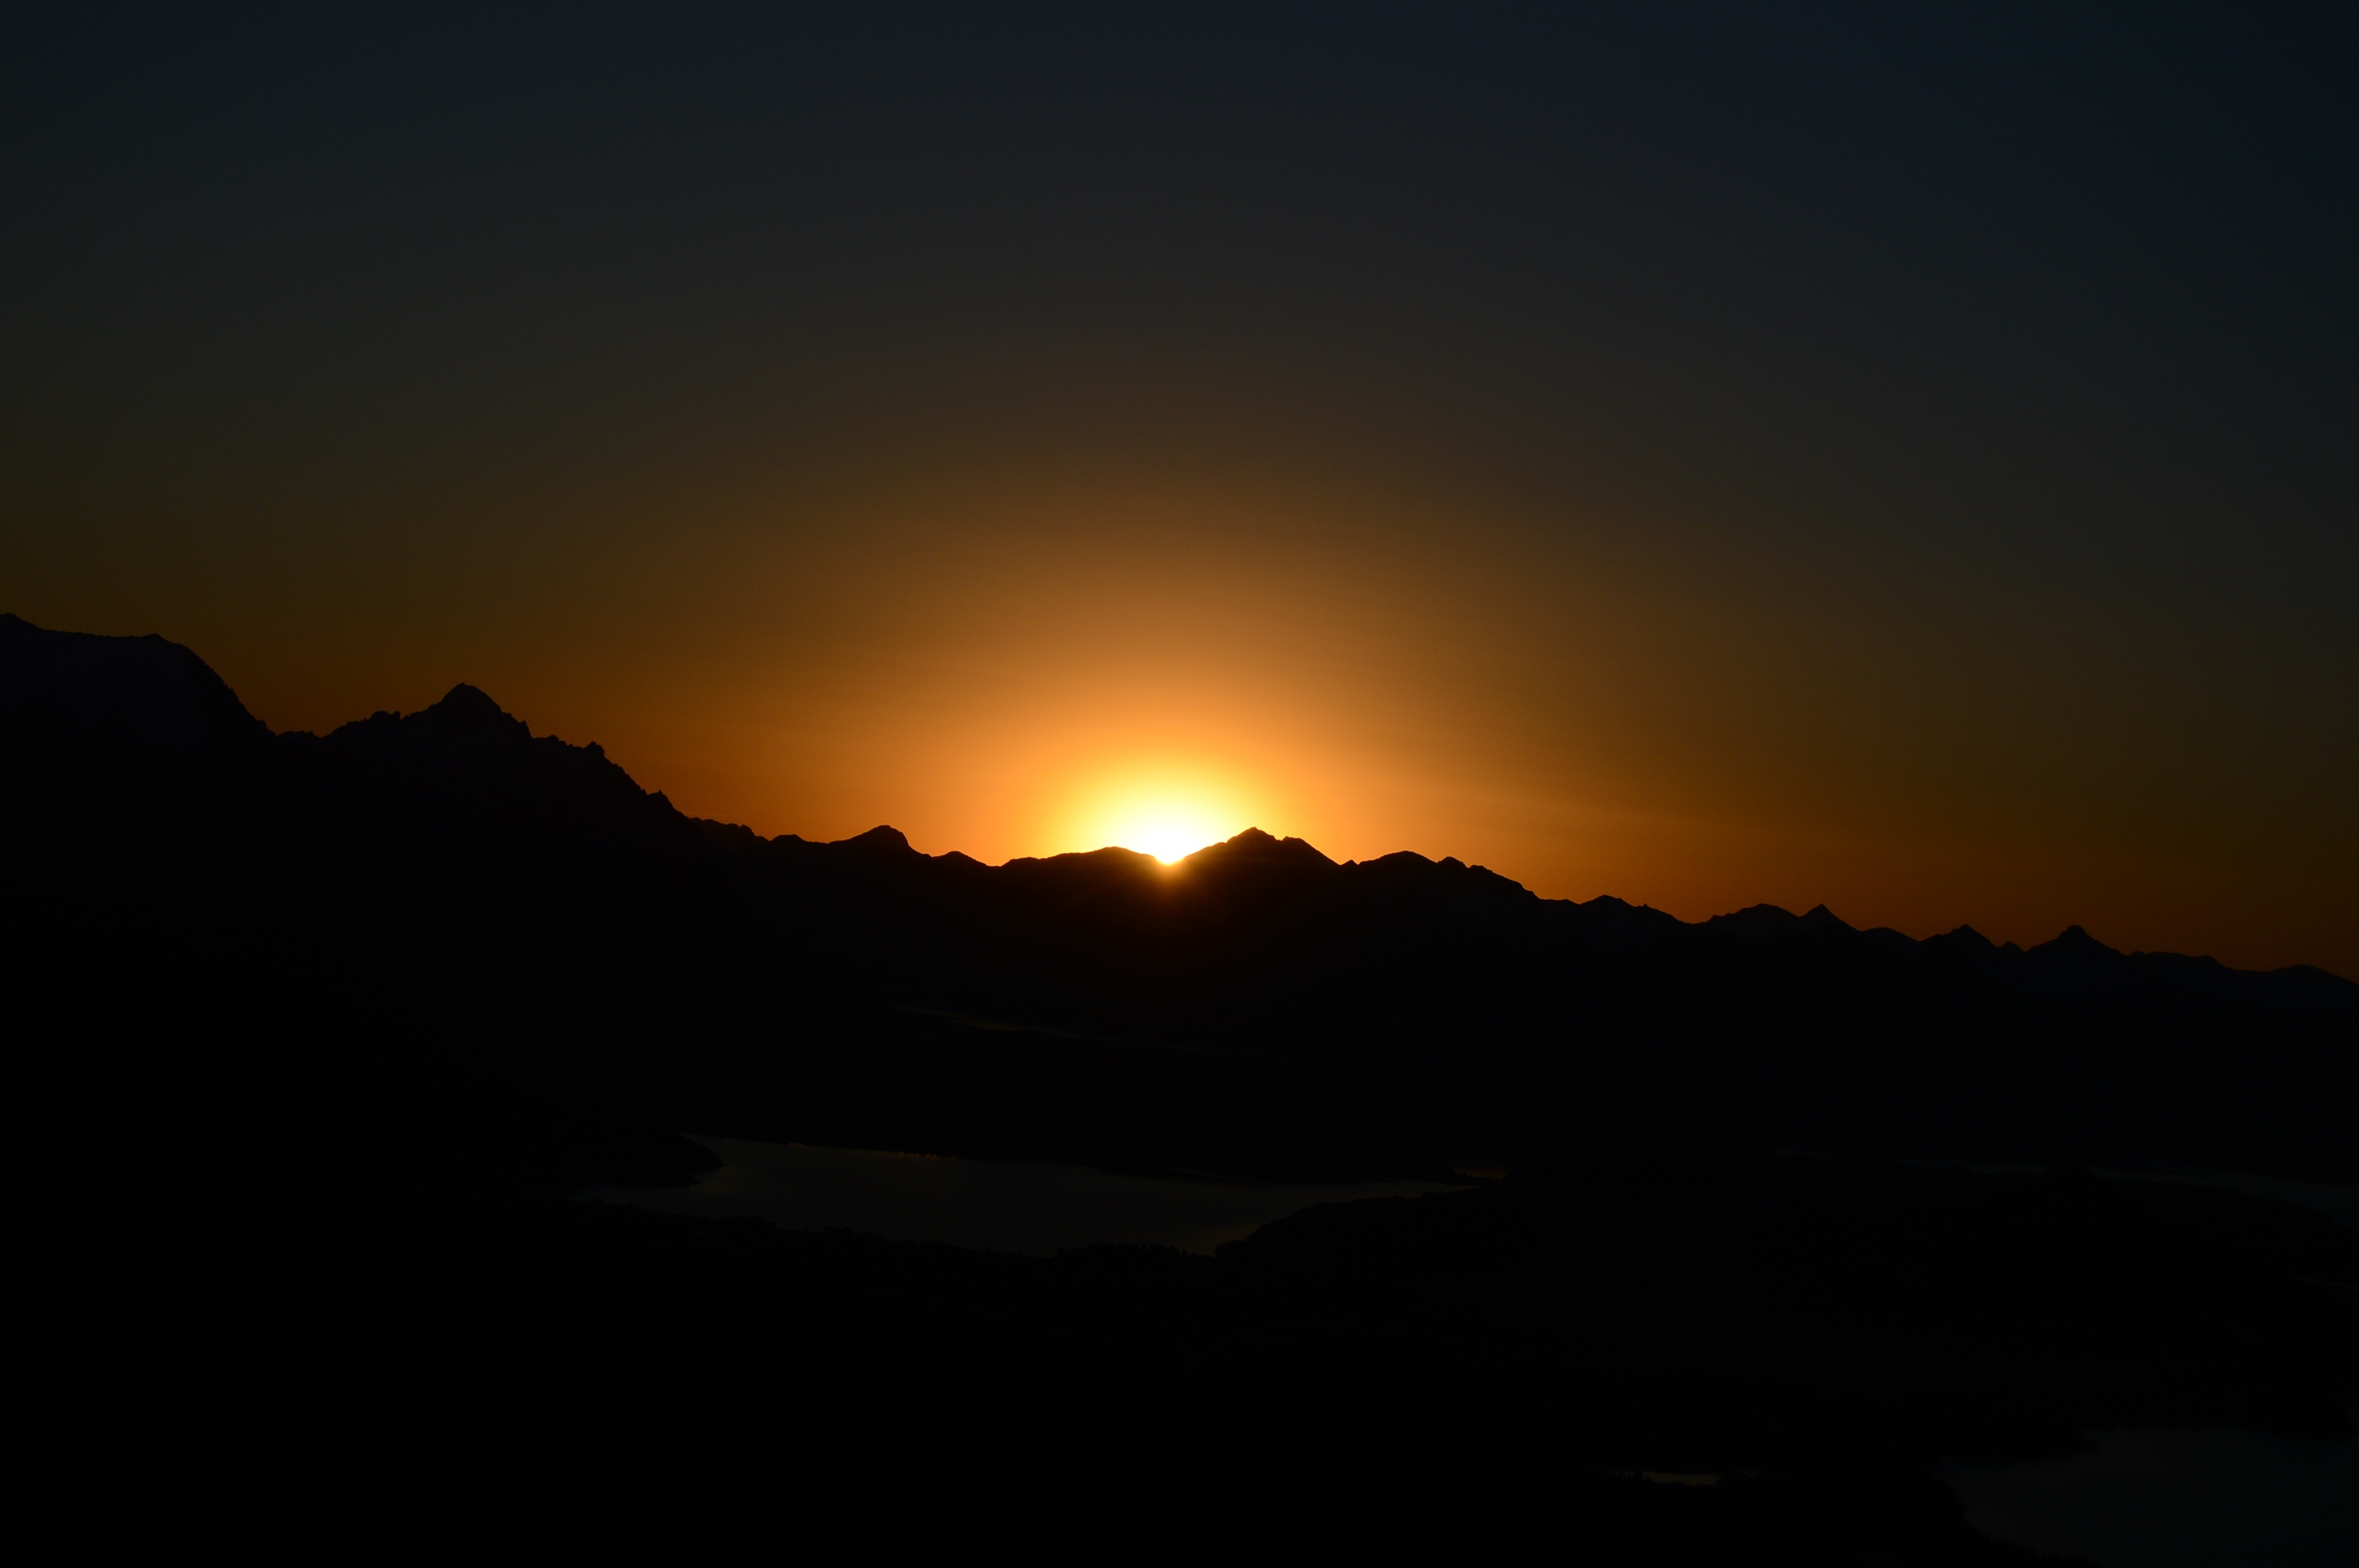
horizon, mountain, sky, sun, sunrise, sunset, sunlight, morning, dawn, atmosphere, dusk, evening, afterglow, mountainous landforms